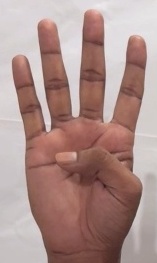
ASL sign: 4